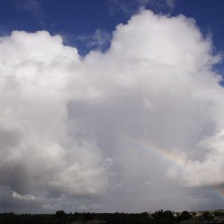
Cloud type: Cumulus